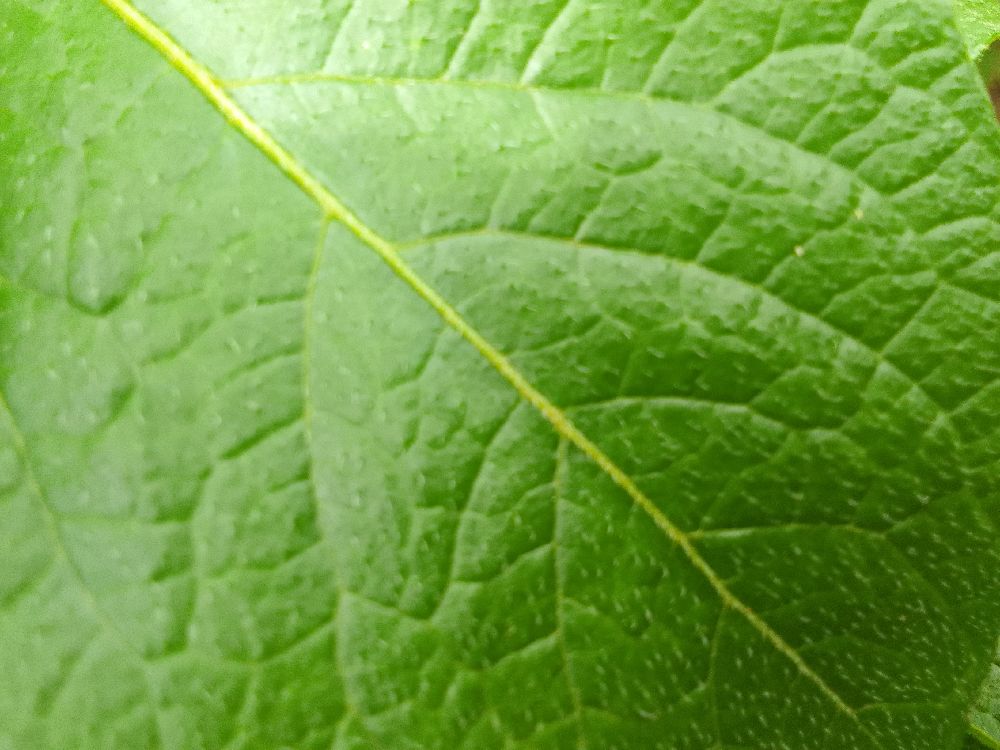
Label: Healthy